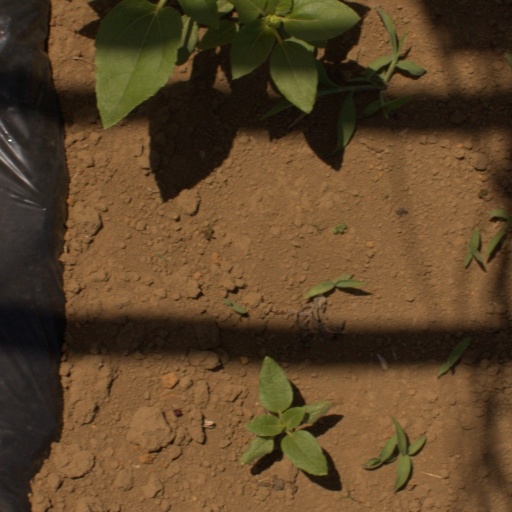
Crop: Jerusalem artichoke